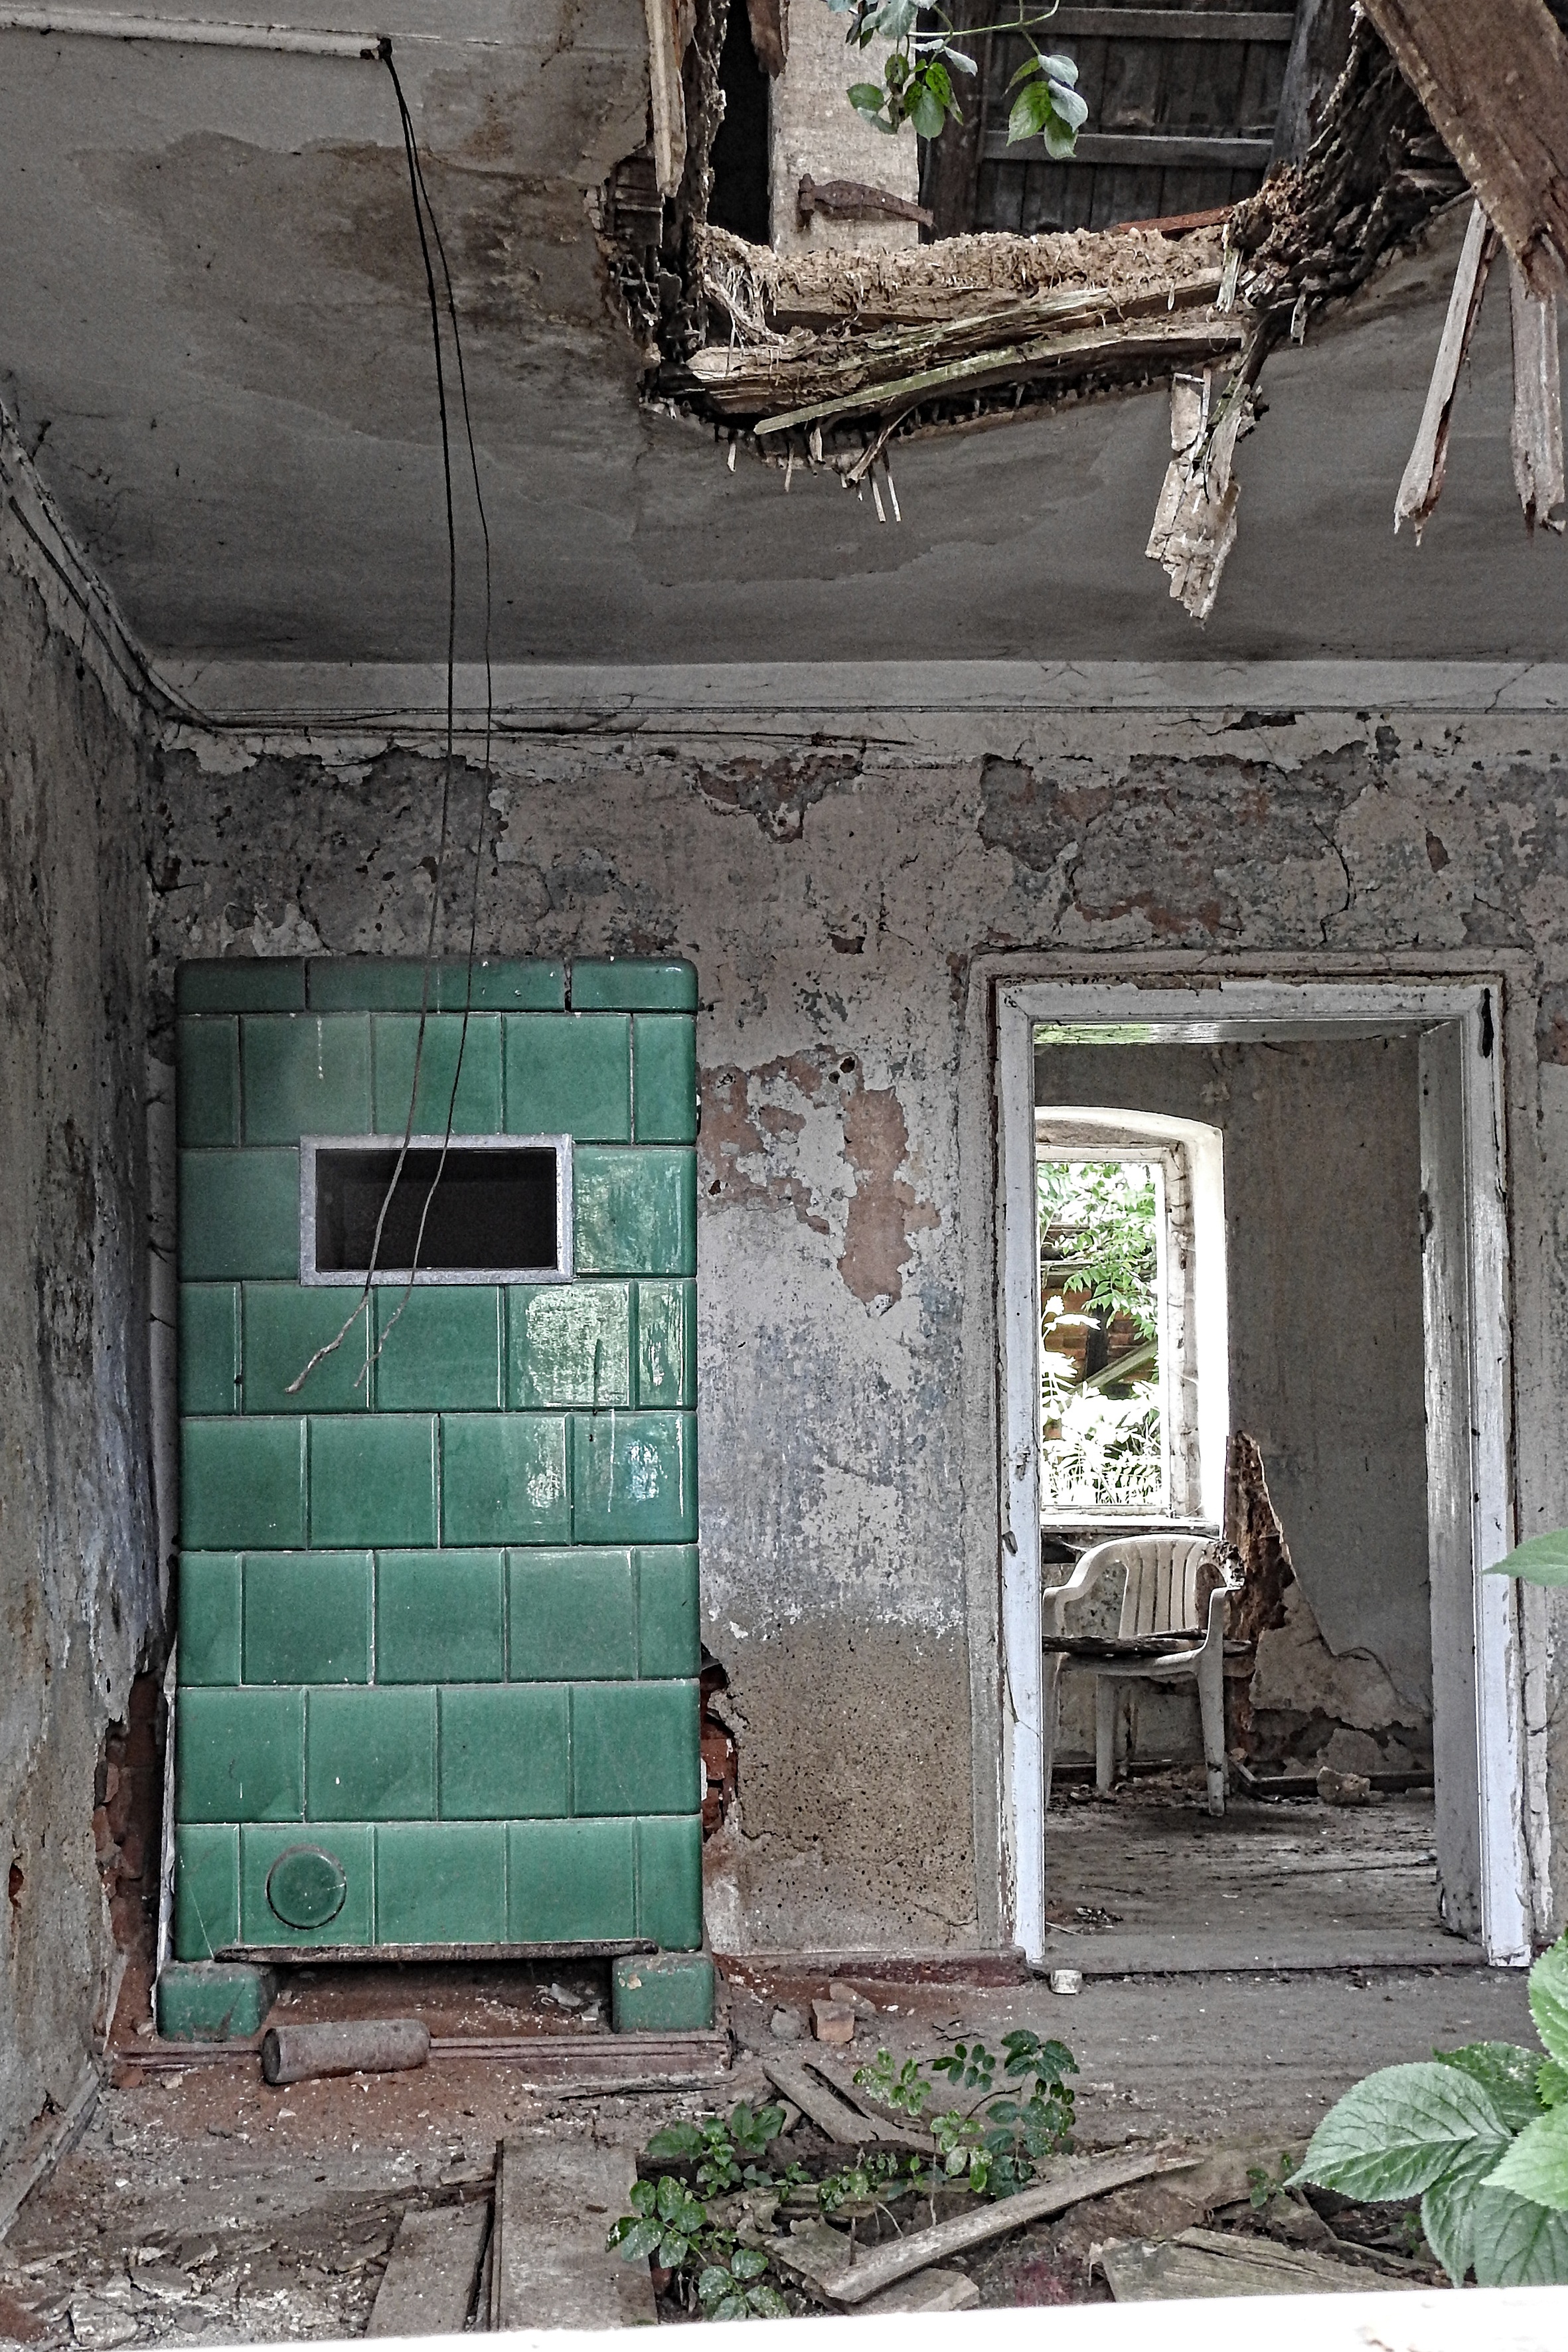
architecture, wood, road, street, house, window, old, alley, home, wall, overgrown, cottage, facade, decay, ruin, door, neighbourhood, invaded, tiled stove, urban area